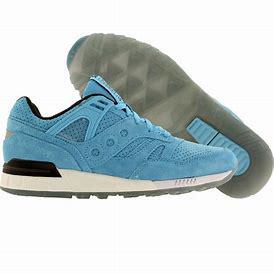
Brand: Saucony
Model: Grid SD